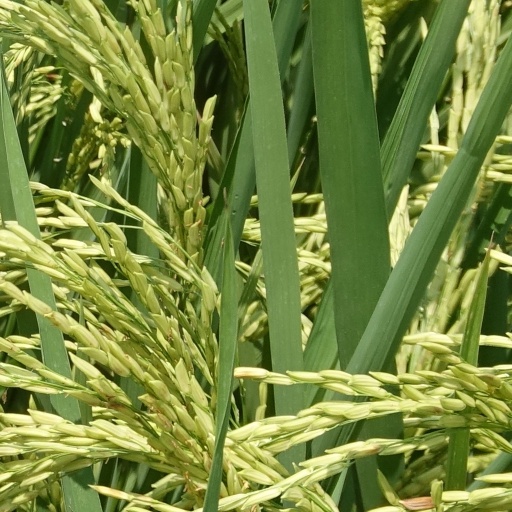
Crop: rice